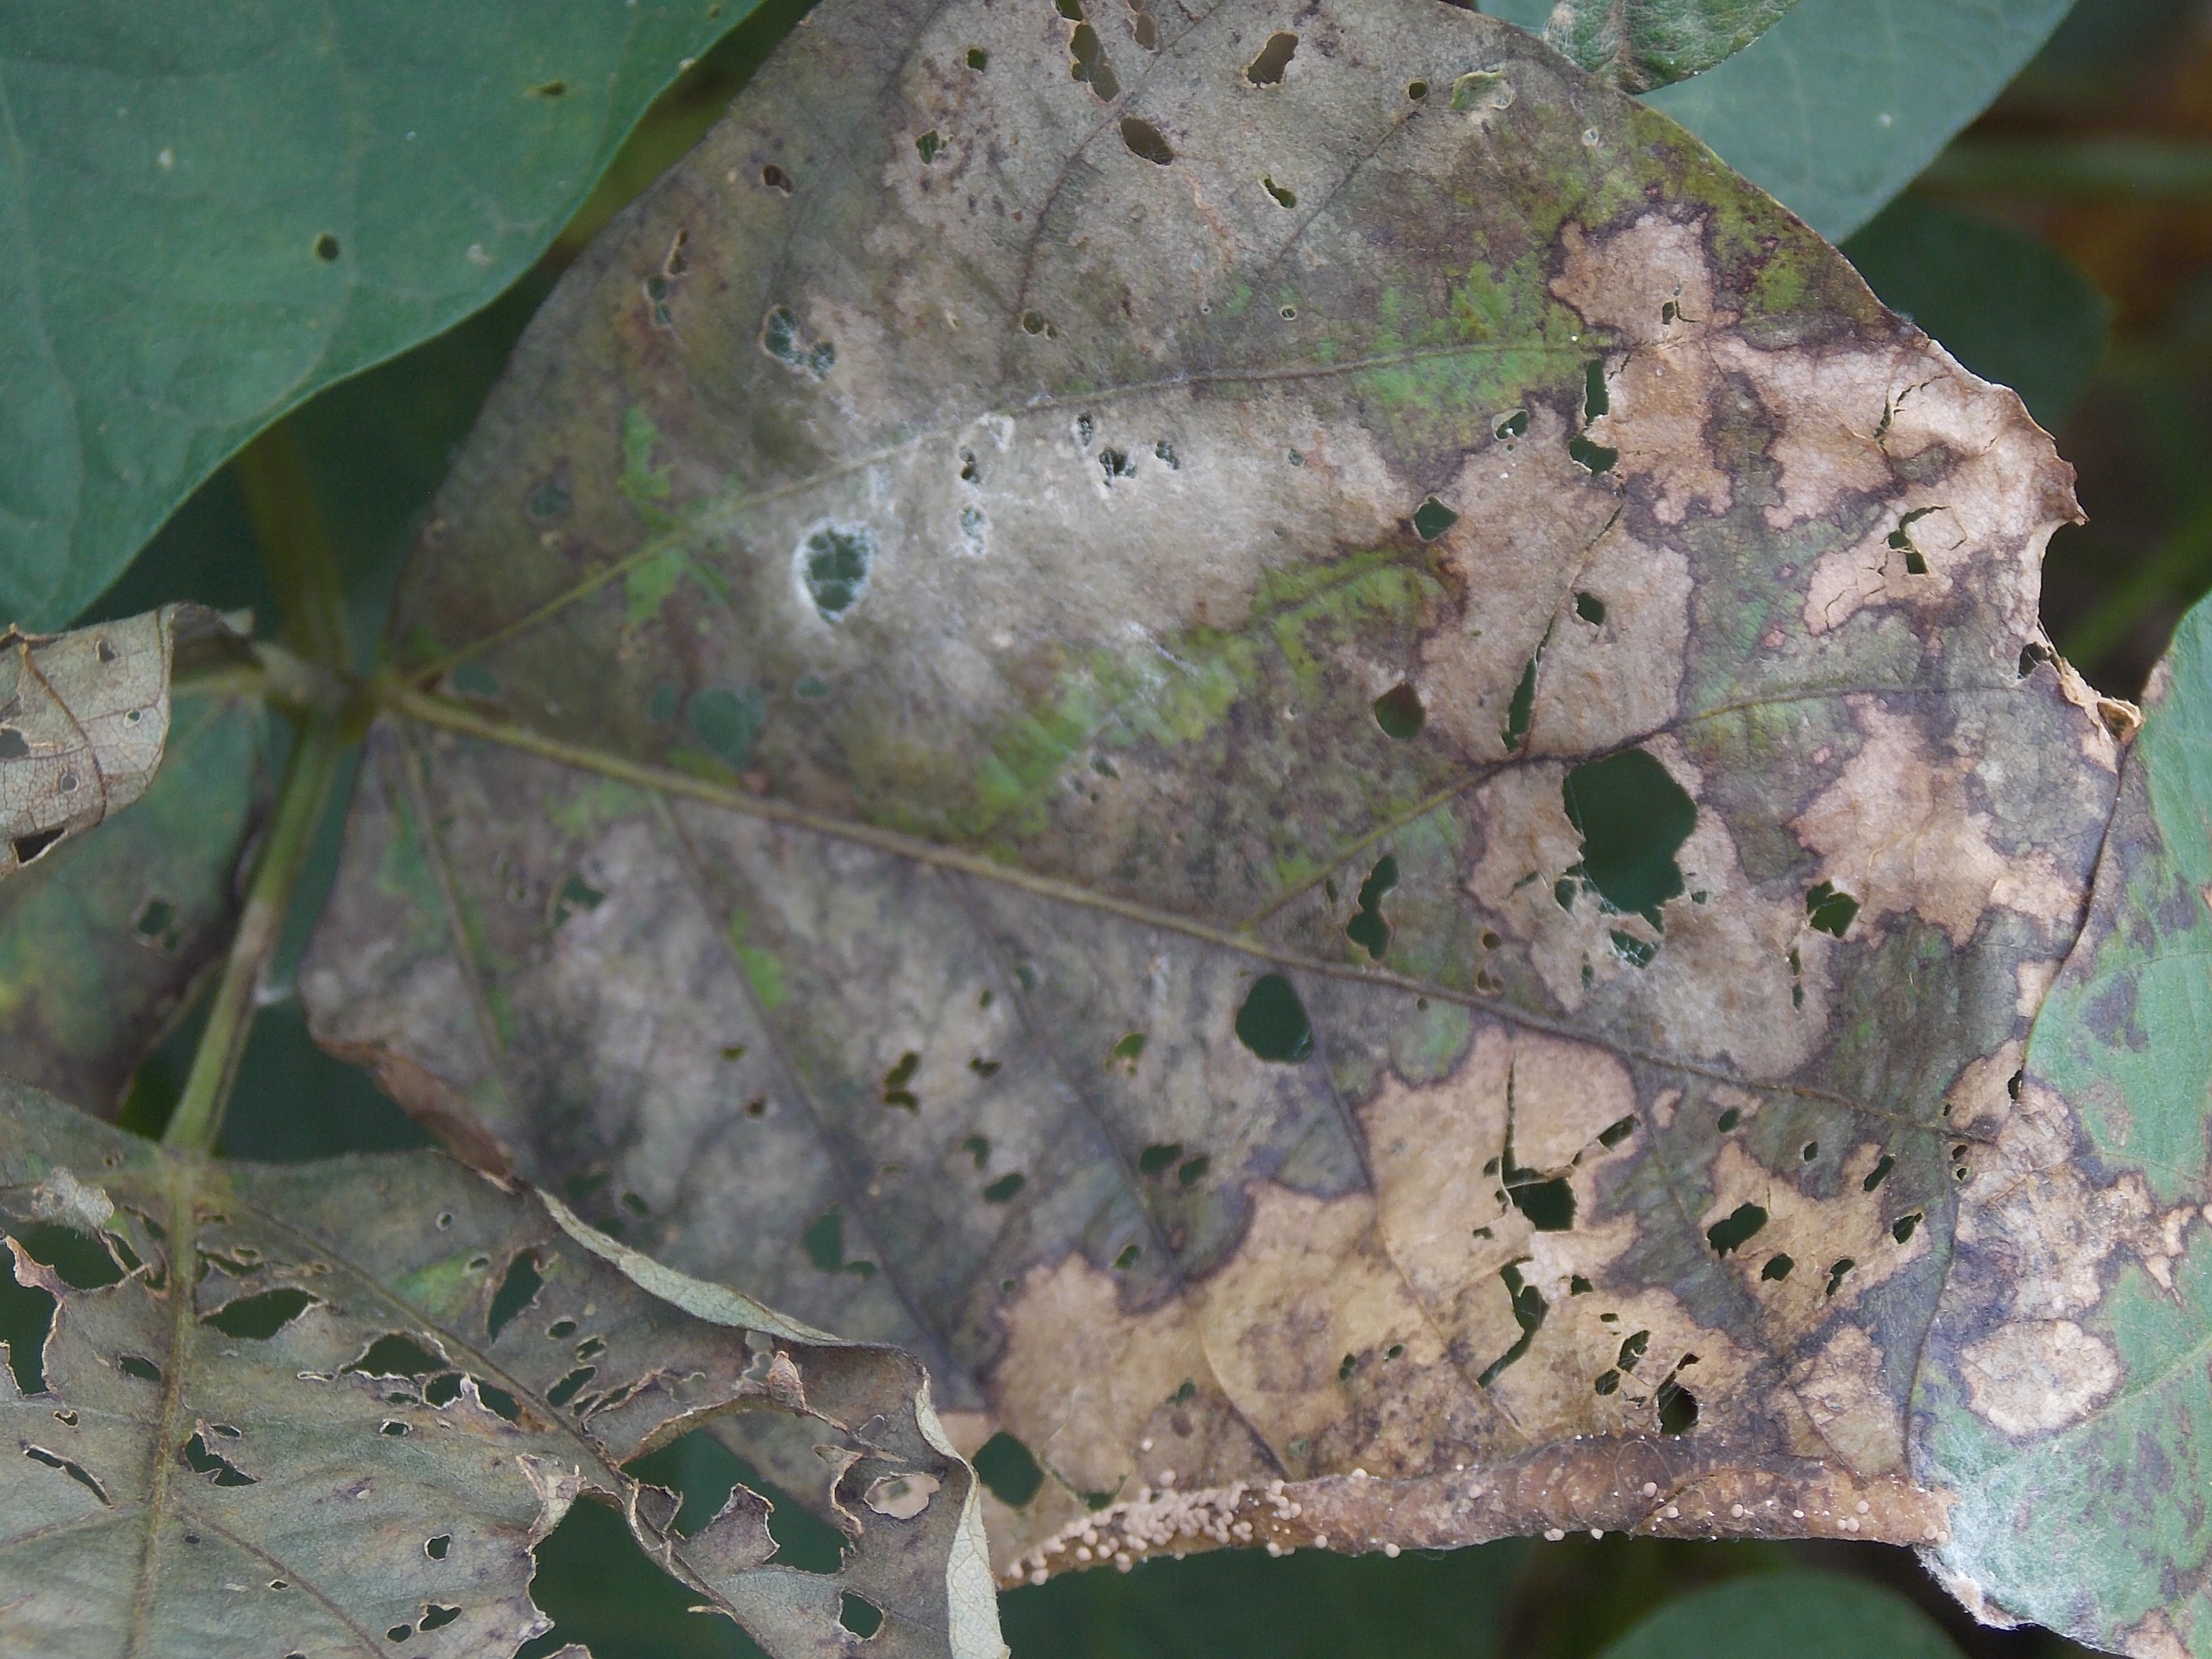
Label: Disease